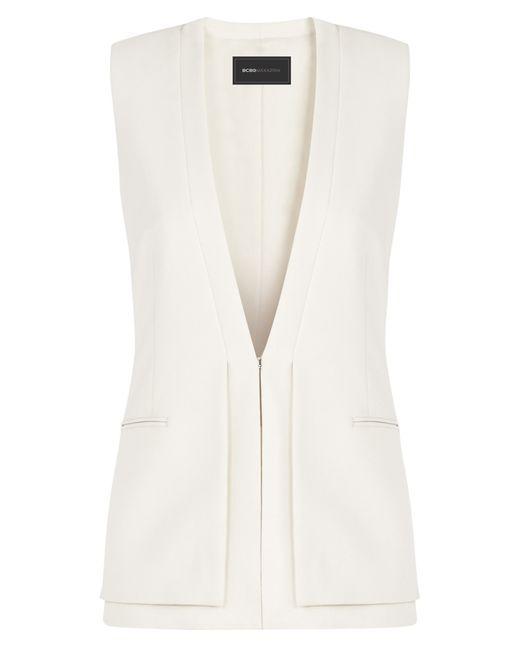
cremeweiße Weste, lang, Reißverschluss, Vordertaschen